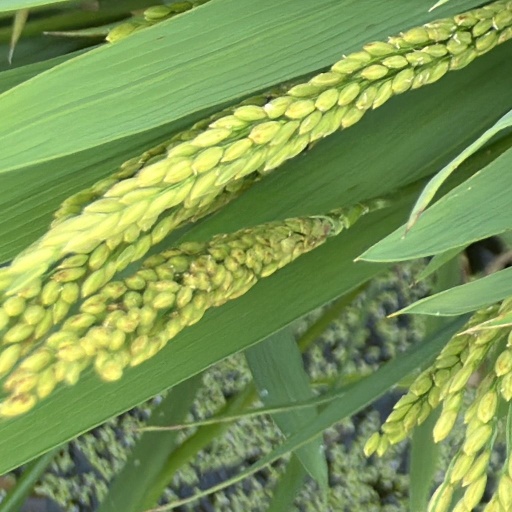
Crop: rice